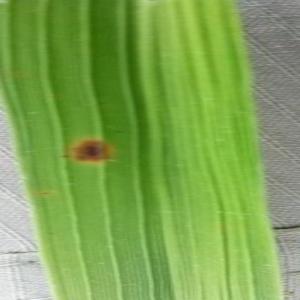
Disease: Brownspot